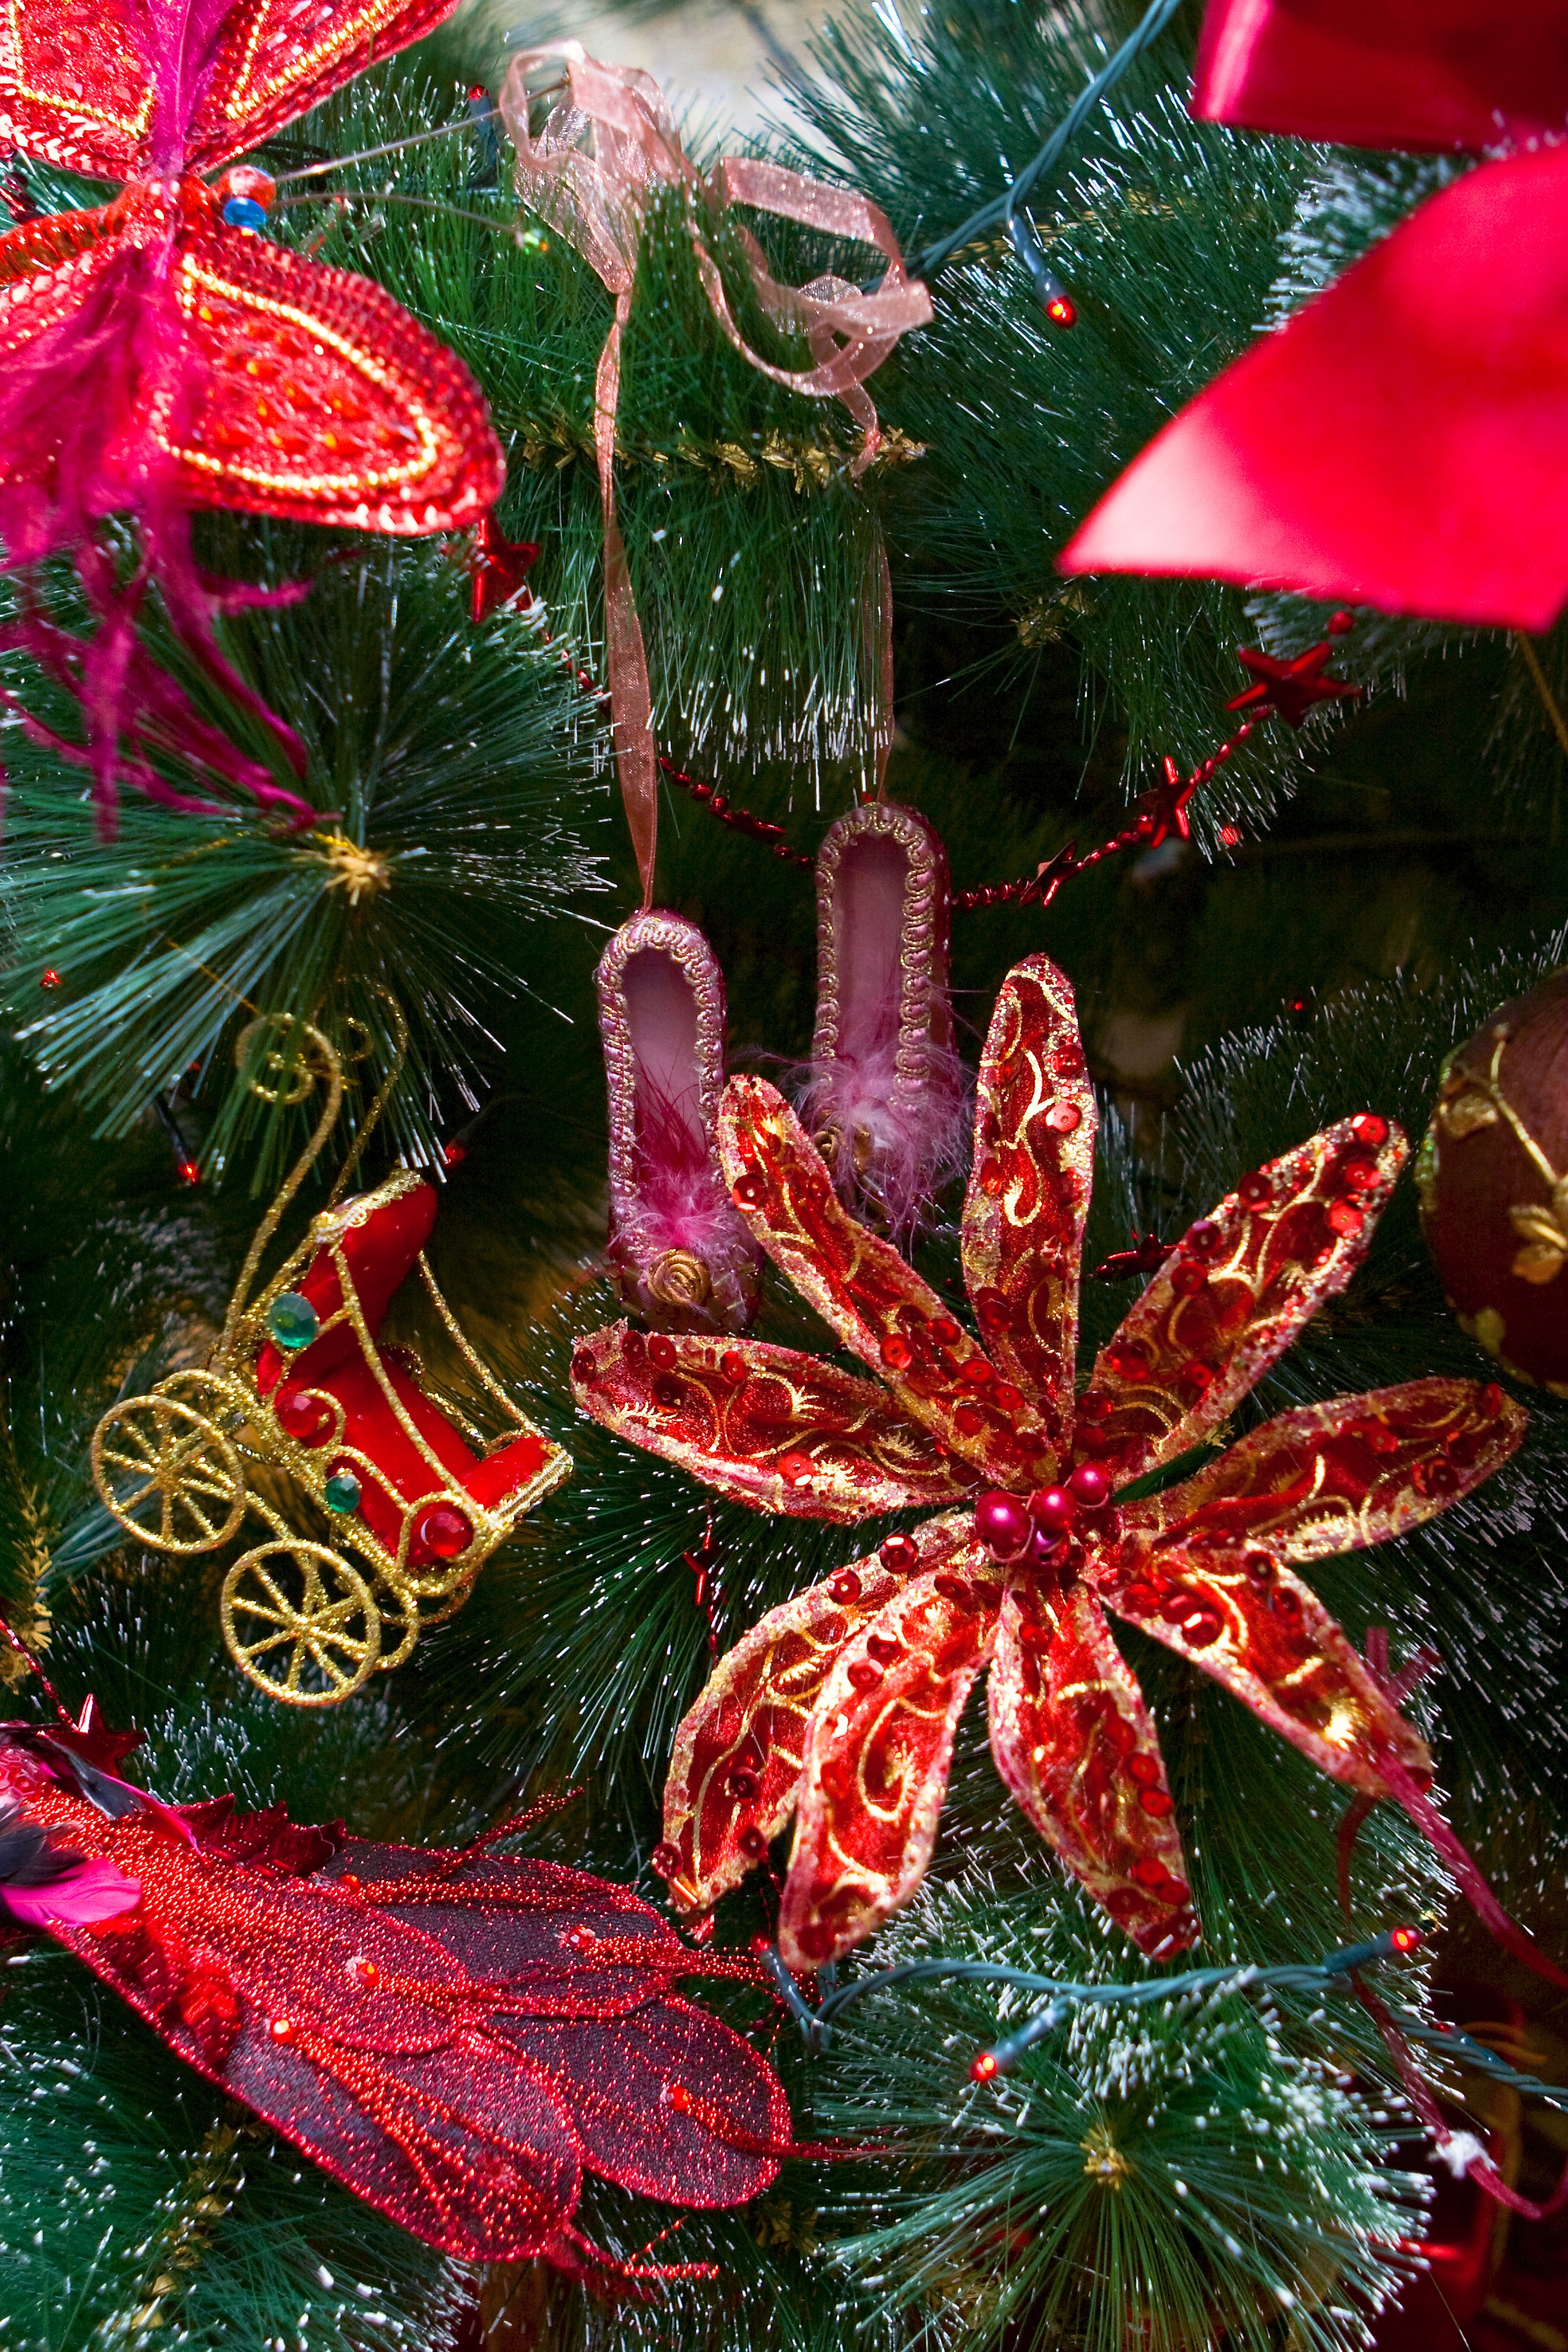
tree, branch, flower, red, color, holiday, christmas, fir, christmas tree, jewelry, ornament, christmas decoration, background, design, bright, postcard, beautiful, bow, floristry, coach, new year's eve, christmas tree toy, woody plant